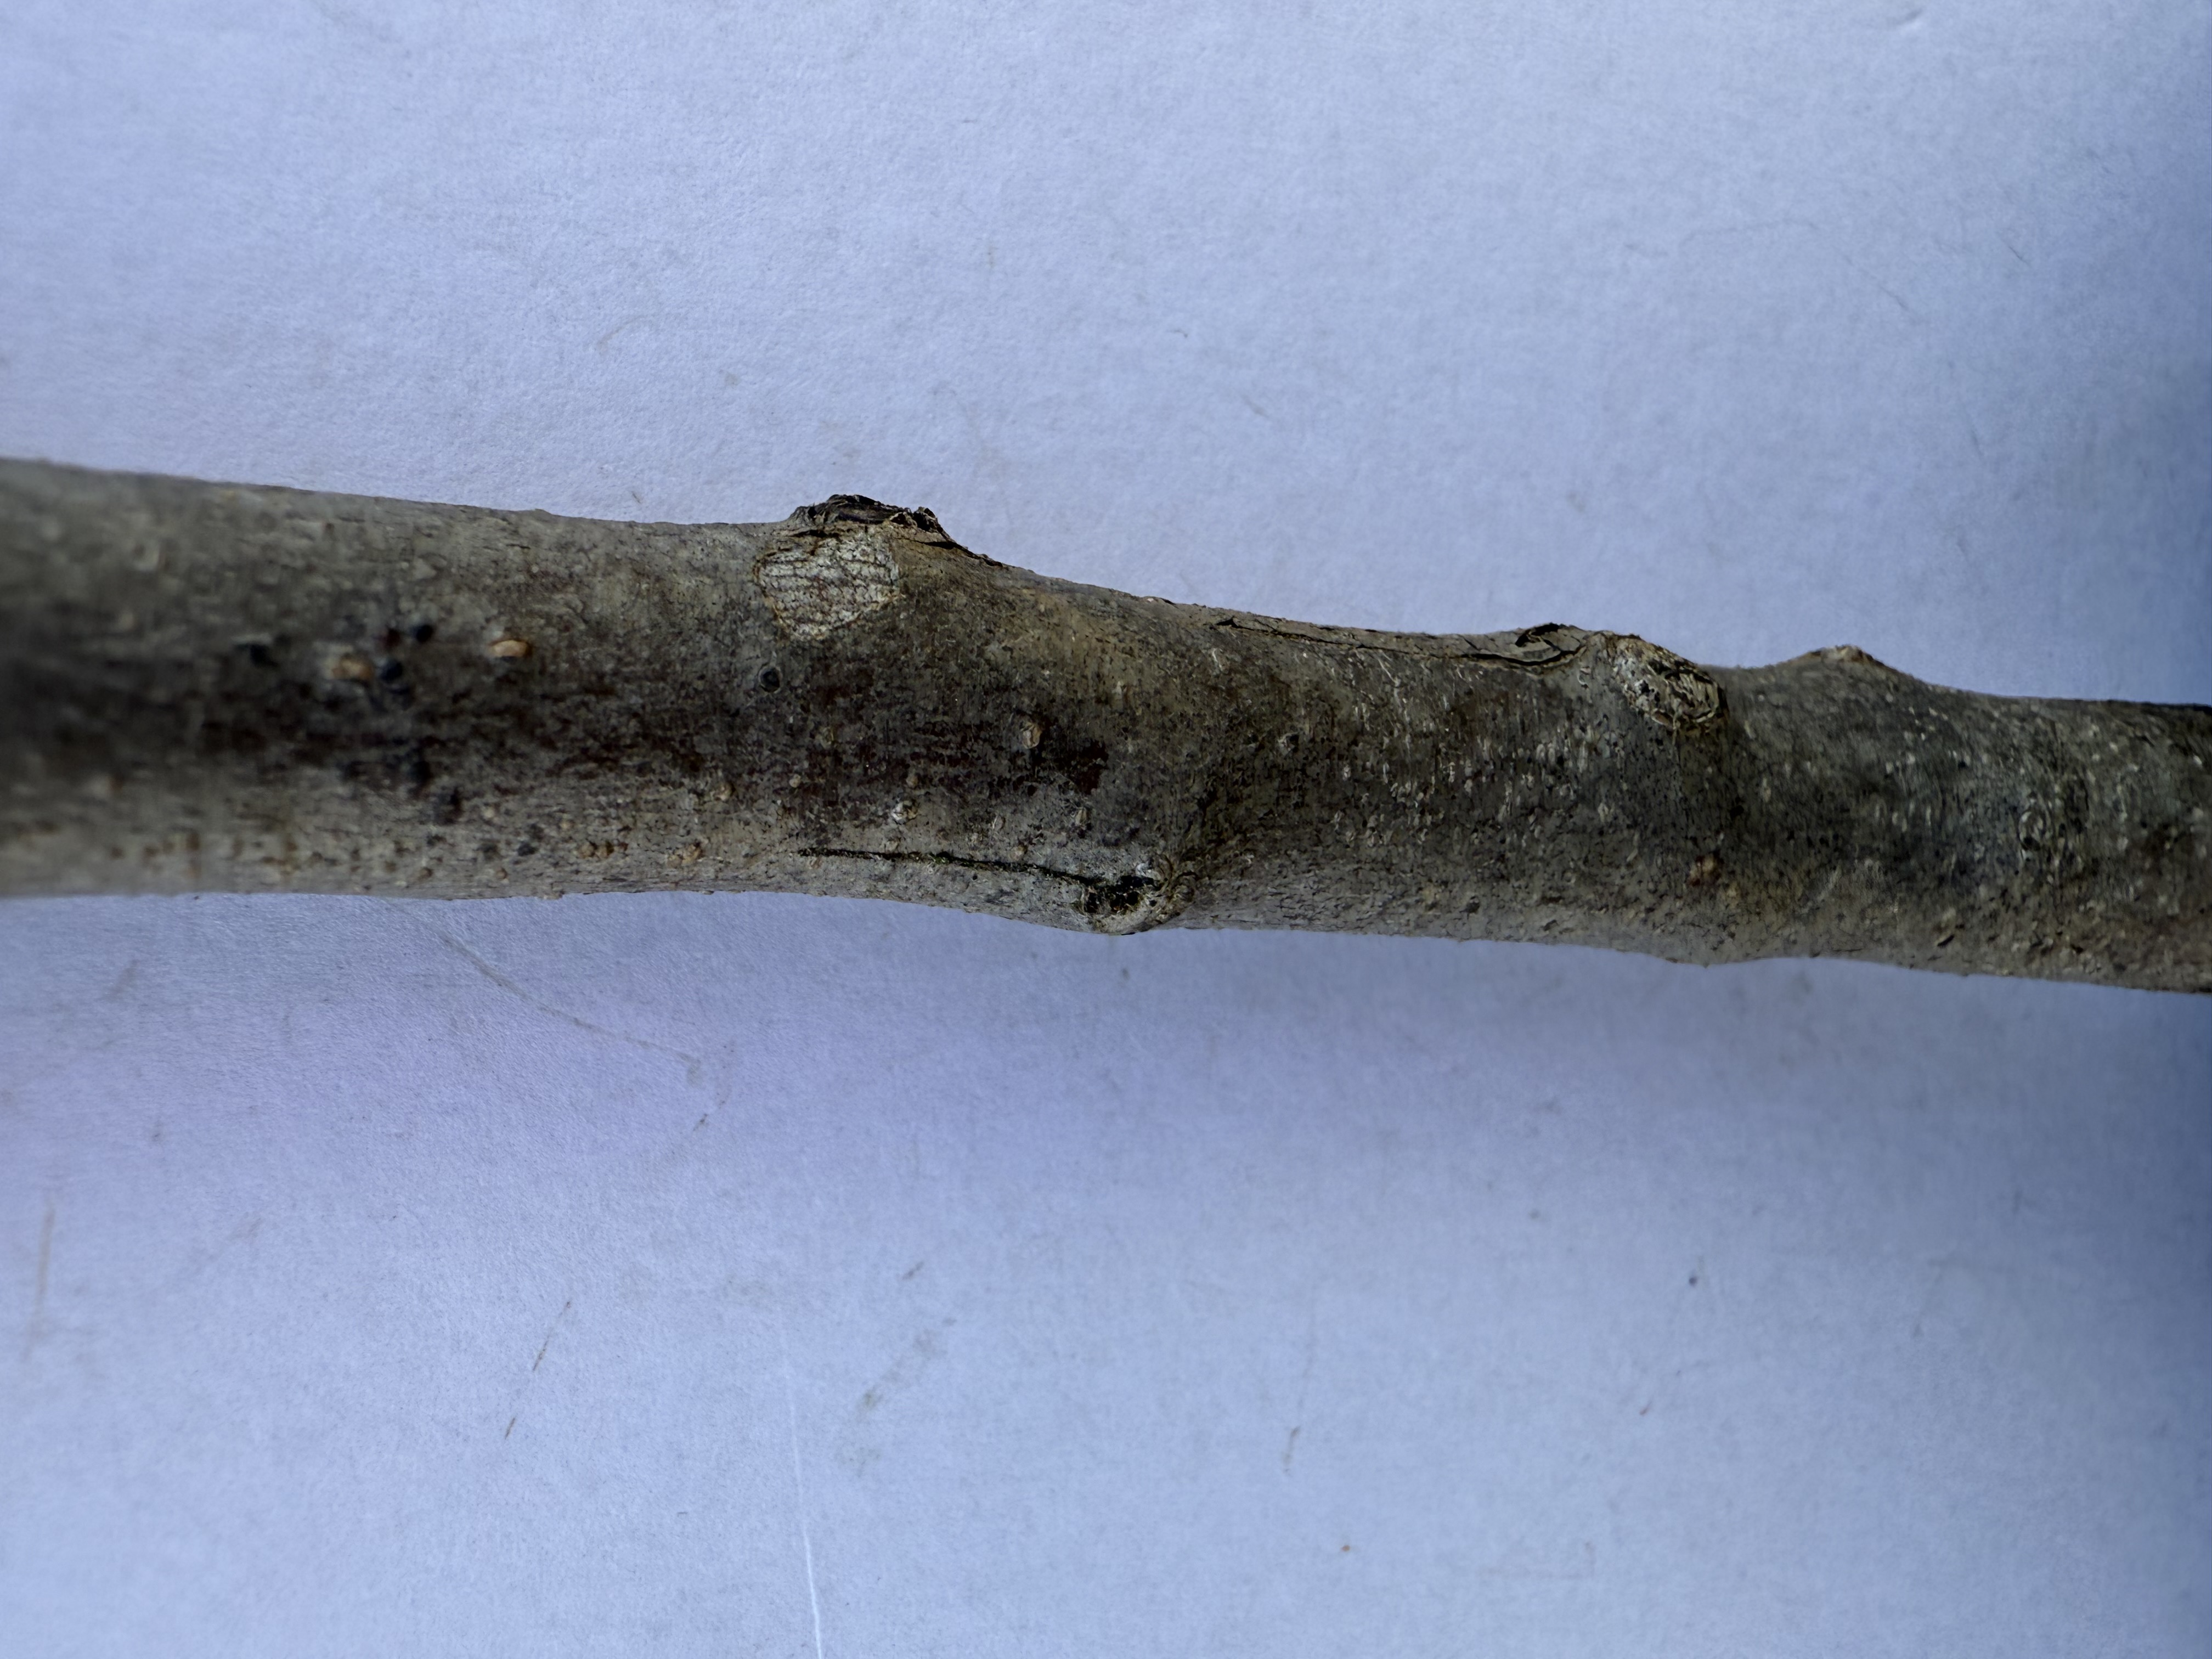
Variety: Hachiya Persimmon